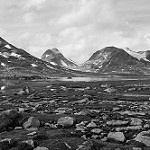
Label: B & W